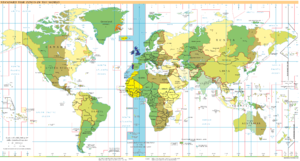
UTC±00:00 est un fuseau horaire, sans décalage par rapport à UTC.